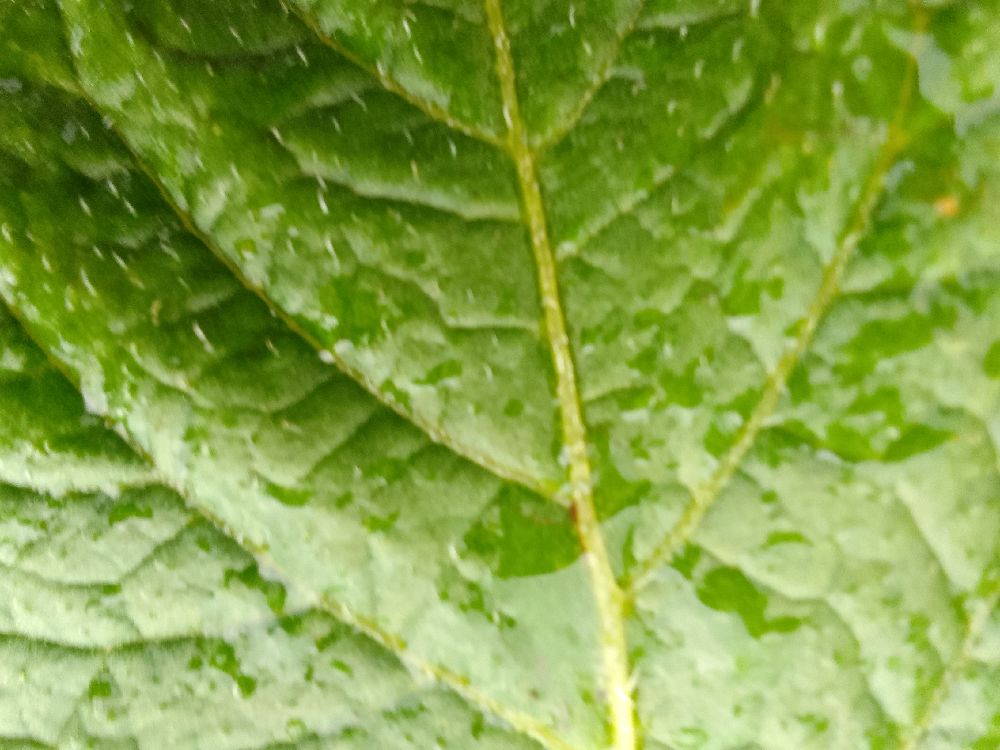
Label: Healthy